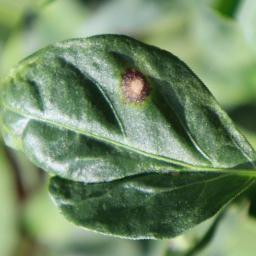
Label: cercospora